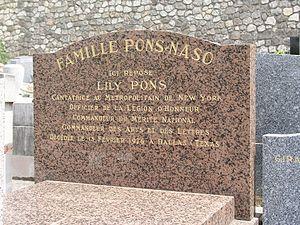
Alice-Joséphine Pons, dite Lily Pons est une cantatrice soprano française, naturalisée américaine en 1940.